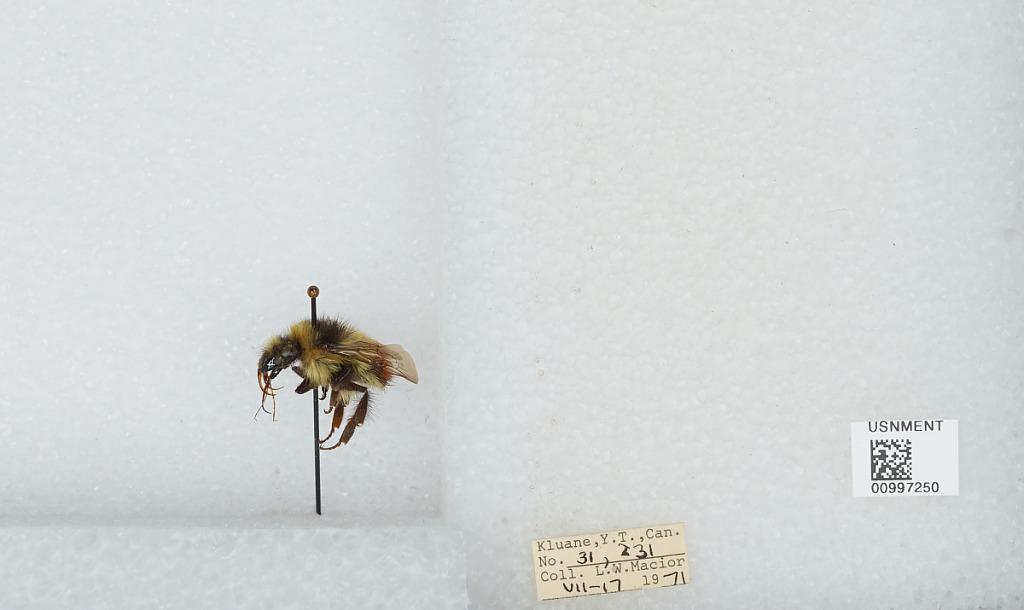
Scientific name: Bombus (Pyrobombus) flavifrons Cresson
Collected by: L. Macior
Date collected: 1971-7-17
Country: Canada
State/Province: Yukon Territory
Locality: Kluane
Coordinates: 60.75, -139.5